The Ghouls (Fallout)

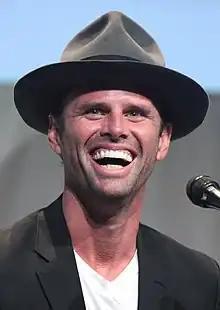
Walton Goggins's performance in this episode garnered an Emmy nomination for Outstanding Lead Actor in a Drama Series.

"The Ghouls" received positive reviews from critics. William Hughes of "The A.V. Club" gave the episode an "A–" grade and wrote, "this episode is something of a twofer: We not only get Chet and Norm investigating the ruins of Vault 32, but also Lucy clearing a classic "Fallout" dungeon (an abandoned supermarket) after the Ghoul sells her to two of the most affable organ harvesters we've ever seen on TV. That also means we get plenty of time with Matt Berry as cheerful dissection-bot Snip-Snip and "Fallout"s most fucked-up sex scene since the last one, so, honestly, what's not to like?"